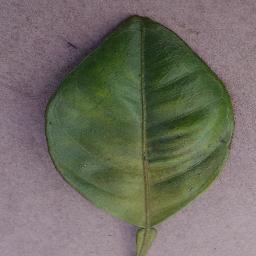
Label: Orange___Haunglongbing_(Citrus_greening)